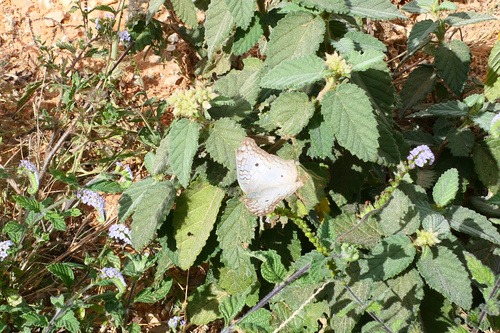
Scientific name: Anartia jatrophae
Common name: White peacock
Family: Nymphalidae
Order: Lepidoptera
Pollinator type: Primary pollinator
Habitat: Gardens, parks, and open areas
Geographic range: Southern United States to Argentina
Conservation status: Least Concern